Norse settlements in Greenland

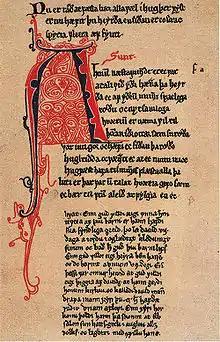
The "Konungs skuggsjá" from approx. 1250 contains a great deal of information about the natural resource base of the Norse settlement on Greenland.

Individual messages can also be found in the Icelandic Annals, which are reproduced in translation below. Geographical notes about Greenland (Gripla, Landabók and others) remain unmentioned here. Three Inuit stories about the Norsemen have been passed down in oral tradition. They were recorded in the 19th century and published by Hinrich Johannes Rink under the title "Eskimoiske Eventyr og Sagn" in Copenhagen 1866–1871. Even though these stories are very legendary and fairytale-like, they still represent the only evidence of the memory of the Inuit on this topic. From the 14th century, the most important source is the description of Greenland by Ívarr Bárðarson, who stayed there for several years. The Skarðárannáll also enjoys a high reputation, although some dating errors can be found in later additions. Written sources can be confusing, for example, it is not possible to determine whether a date is 1406, 1456 or 1460.